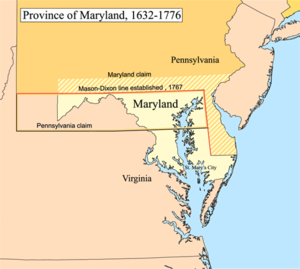
La province du Maryland fut une colonie anglaise en Amérique du Nord qui exista de 1632 à 1776. À cette date, elle fut intégrée aux treize colonies britanniques en Amérique du Nord pour créer les États-Unis et devenir l’État du Maryland. Elle englobait ce qui correspond actuellement à l'État du Maryland, au territoire de Washington, D.C. et à une partie de la Pennsylvanie.
Charles Calvert, 5ᵉ baron Baltimore, FRS était un noble Britannique et gouverneur de la Province du Maryland. Il a hérité du titre de gouverneur à l'âge de quinze ans, à la mort de son père et son grand-père, quand la colonie a été replacée par la monarchie britannique sous le contrôle de la famille Calvert, après sa saisie en 1688. En 1721, Charles a assumé le contrôle personnel du Maryland, y effectuant un bref voyage en 1732. Il resta par la suite en Angleterre, où il poursuit une carrière active dans la vie politique, devenant Lord de l'Amirauté de 1742 à 1744. Il est mort en 1751, en Angleterre, âgé de 52 ans.
Le Maryland est l'une des Treize colonies britanniques qui se révoltent en 1776 pour constituer les États-Unis d'Amérique.